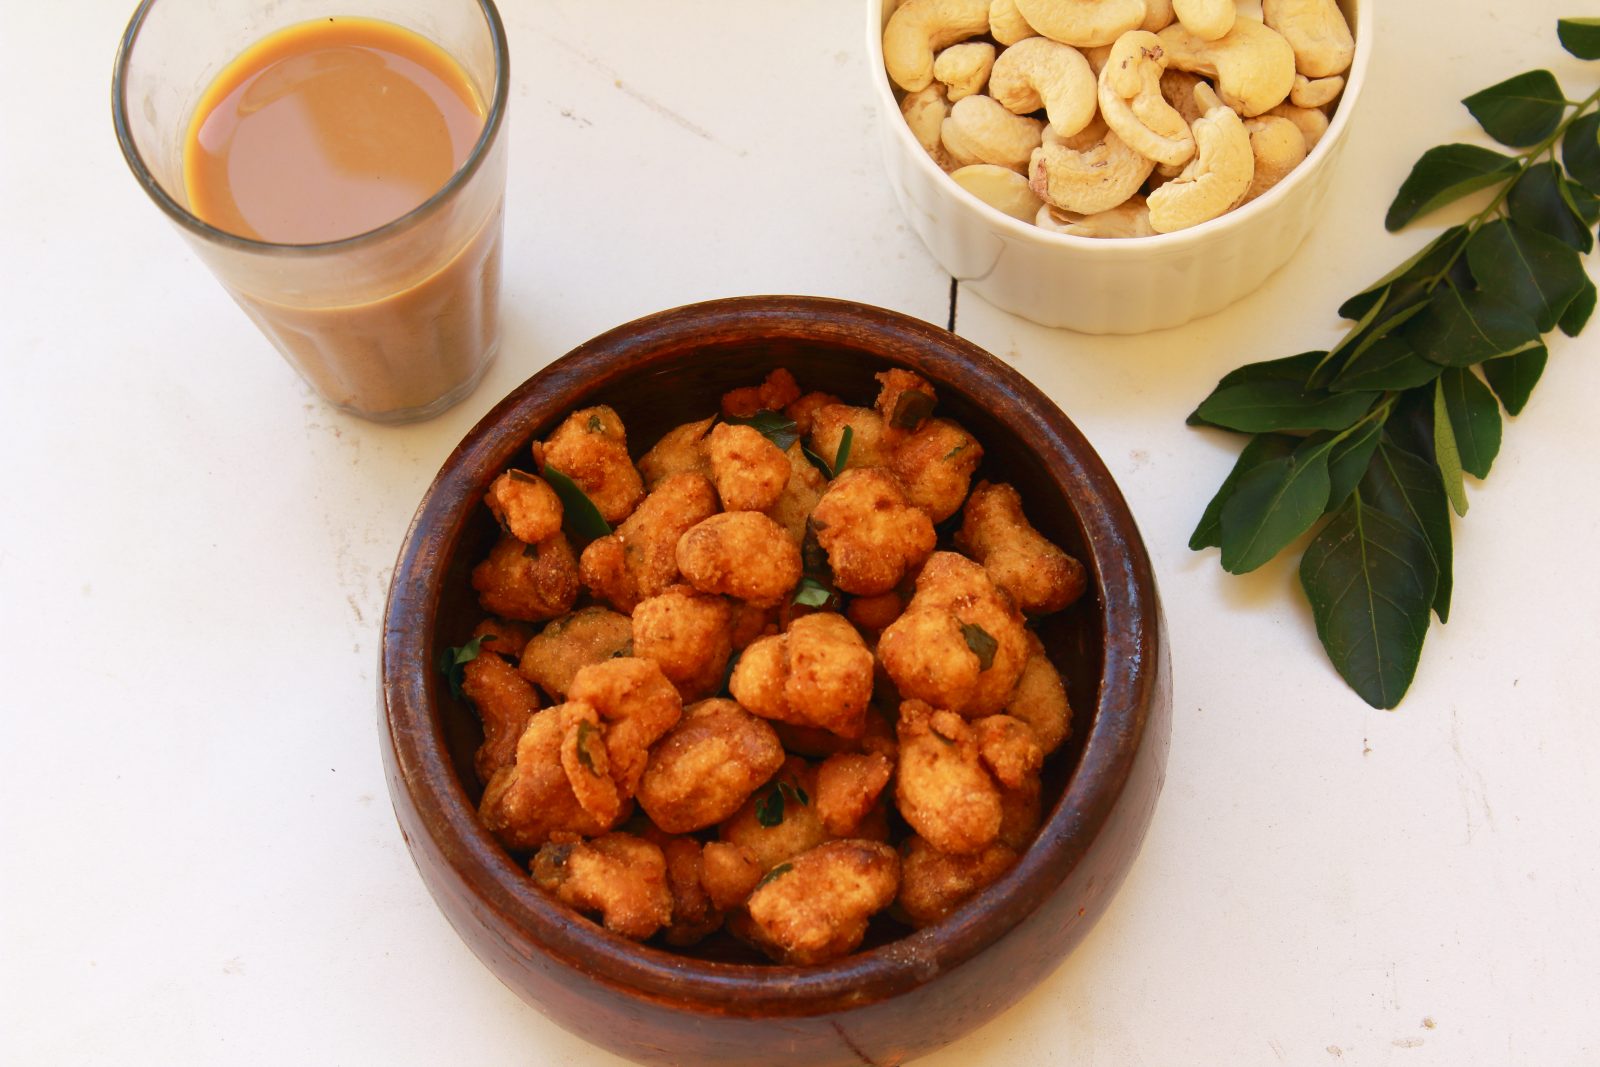
Dish: pakode